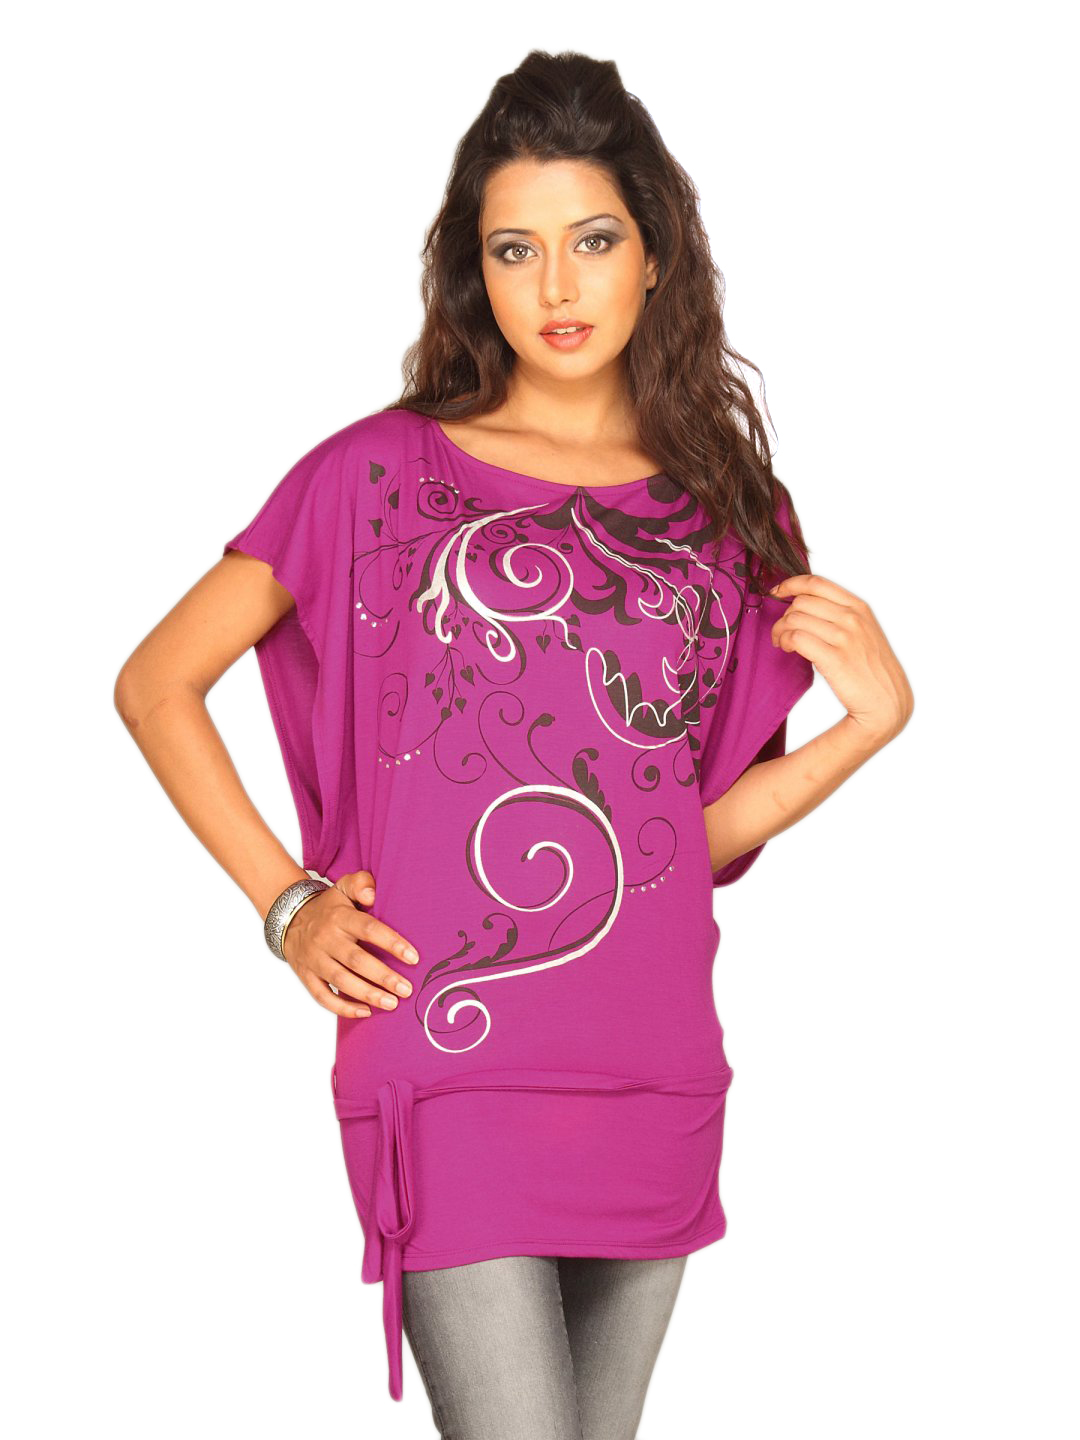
Jealous 21 Women. Graphic Purple Top
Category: Apparel / Topwear / Tops
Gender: Women
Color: Purple
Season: Summer 2011
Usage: Casual